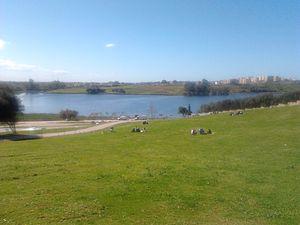
Le lac de Réghaïa est un lac situé dans le territoire de la commune de Réghaïa distante de 29 kilomètres à l'est de la ville d'Alger.